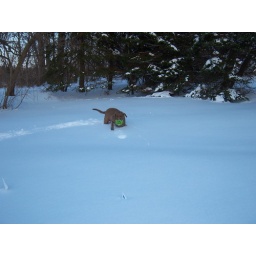
"I put this green ball in my mouth to appease you for a moment..."